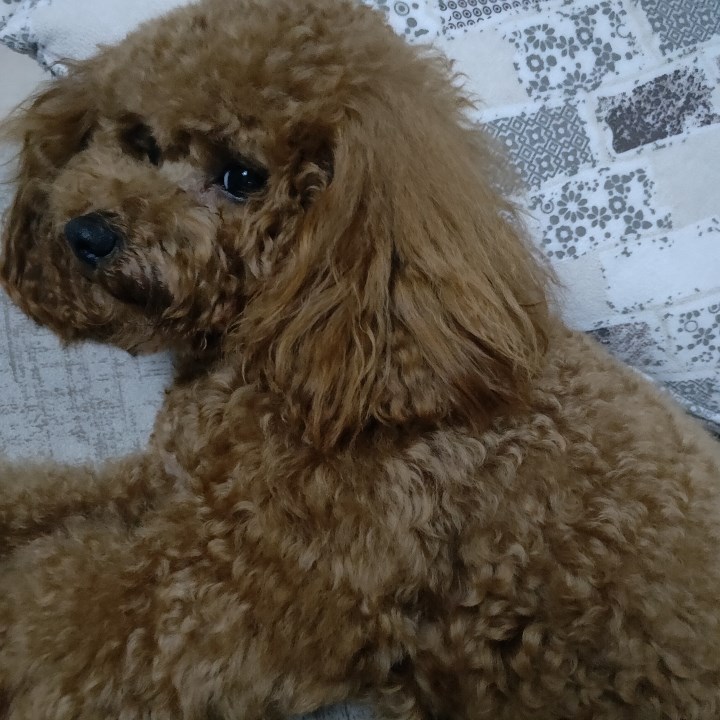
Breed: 7449-n000128-teddy